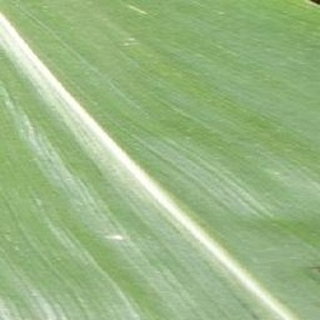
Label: healthy_corn